Adria Airways

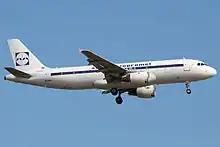
Adria Airways Airbus A320-200 in retro colours.

Adria started a new decade with a huge accumulated loss. However, the future looked bright as two brand new Airbus A319s were planned to arrive in April 2010. In March 2010, Adria added Belgrade to its schedule, which was last operated prior to the disintegration of Yugoslavia. In April 2010, all operations were moved to Maribor, as Ljubljana airport was having its runway renovated. Later that month, Adria like many other airlines in Europe, was grounded due to the eruption of Eyjafjallajökull in Iceland.